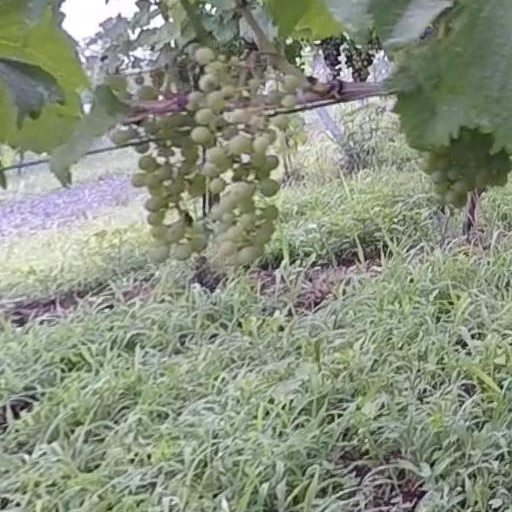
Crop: grape